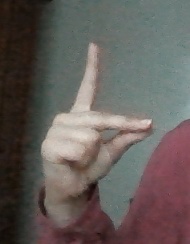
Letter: ta